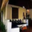
Label: house